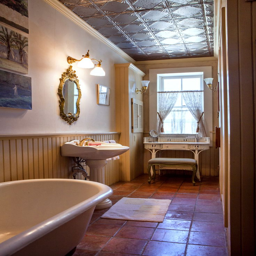
a bathroom in a home has a claw - foot tub and a tile floor .